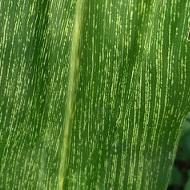
Crop: Maize
Condition: stripe-d